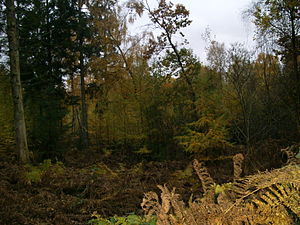
Tremmerup Skov
Tremmerup Skov
Tremmerup Skov er et sammenhængende skovområde syd for Lyksborg by i det nordlige Angel i Sydslesvig. Skoven strækker sig fra Mørvig og Mejervig i sydvest til Sandvig og Lyksborg centrum i nord. I nord støder skoven til Flensborg Fjord. I sydvest fortsætter skoven som Tved Ager, i nordøst som Ville. Midt i skoven ligger Røjkær Sø og Vesterværk Sø. Den mellemste del ved Mejervig omtales som Midtkobbel. De mest dominerende træarter er eg og bøg, men også en række andre løv- og nåletræer vokser udmærket i skoven. Skovområdet er statsejet og byder på et godt udbygget vejnet med en samlet længde på 20 km veje og stier.